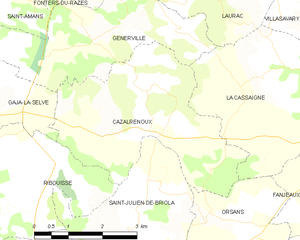
Carte des communes françaises: Cazalrenoux